Jim White (guitarist)

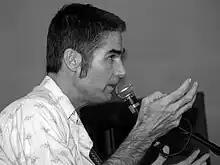
White in 2007

Michael Davis Pratt (born March 9, 1957), known professionally as Jim White, is an American singer-songwriter, record producer, visual artist and author.